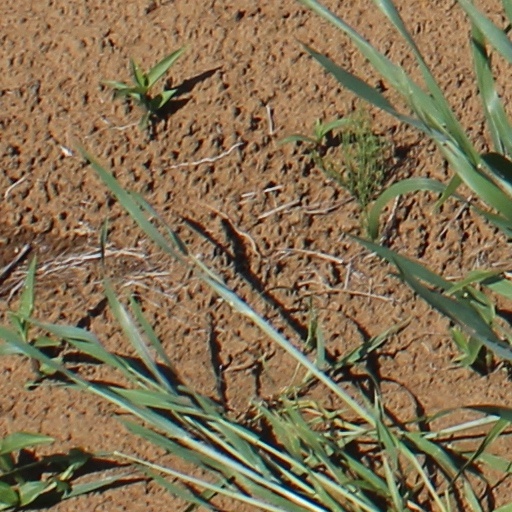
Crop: wheat